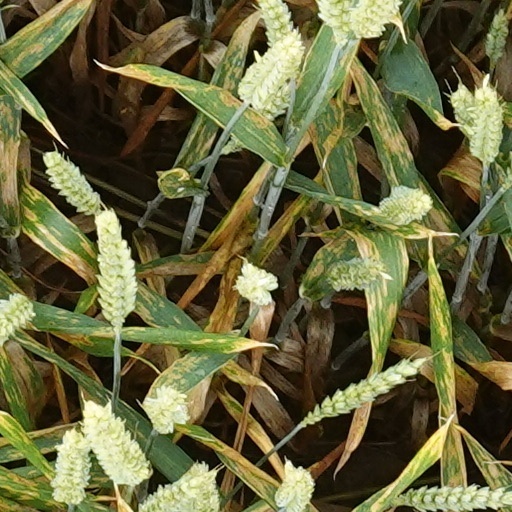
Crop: wheat